Elizabeth (BioShock)

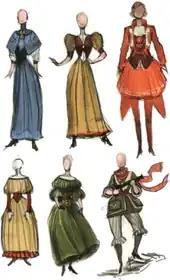
Early faceless concept art played with posture and her costume.

Numerous concept art was made for the character. Early sketches tried different ways to portray her personality through posture and clothes, using the "clean, bright, and iconic" costumes of comic books as inspiration. Different art explored Elizabeth at all different ages, and varied her in demeanor, disposition, and look. Artists also experimented with the design for a "more aloof, princesslike" version of the character.